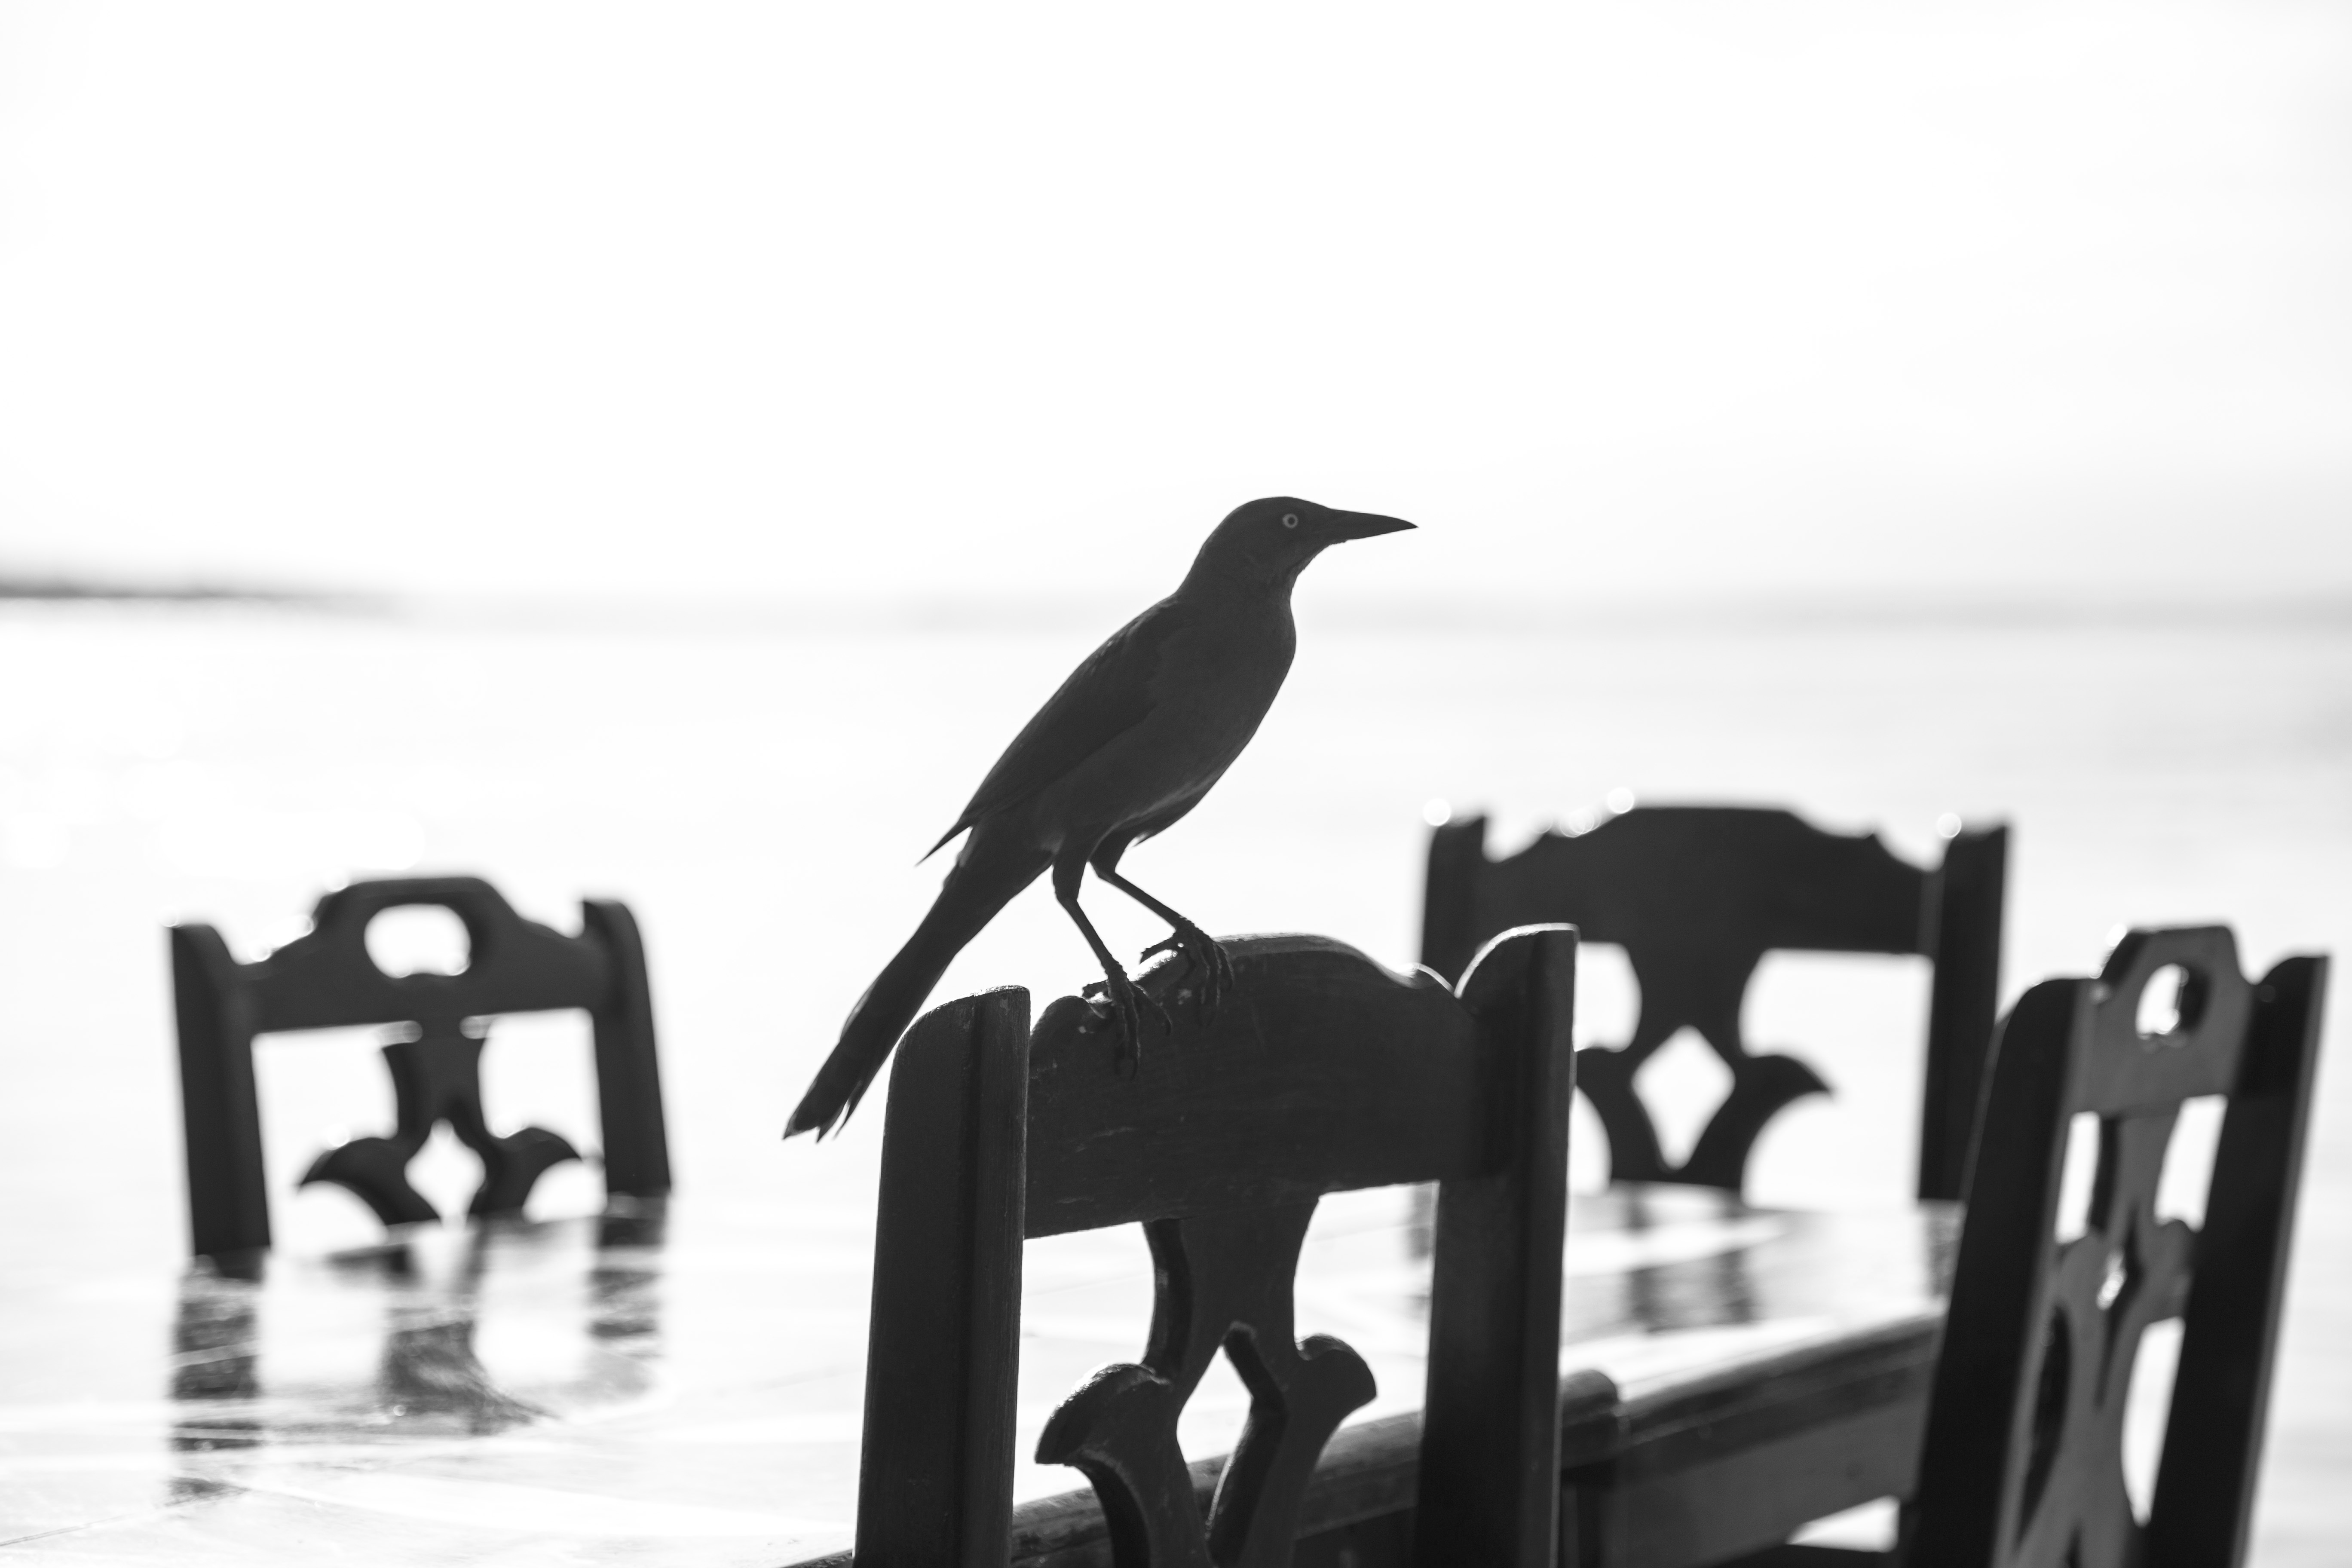
table, silhouette, bird, black and white, chair, stool, shadow, black, monochrome, illustration, blackbird, curious, monochrome photography, perching bird, shilouete